Ammunition

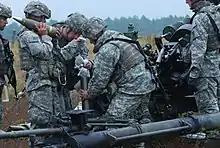
Preparing 105 mm M119 howitzer ammunition: powder propellant, cartridge, and shell with fuze

Ammunition design has evolved throughout history as different weapons have been developed and different effects required. Historically, ammunition was of relatively simple design and build (e.g., sling-shot, stones hurled by catapults), but as weapon designs developed (e.g., rifling) and became more refined, the need for more specialized ammunition increased. Modern ammunition can vary significantly in quality but is usually manufactured to very high standards.